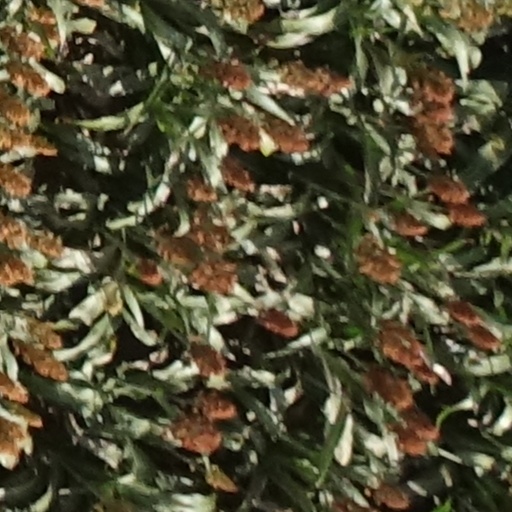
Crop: sorghum